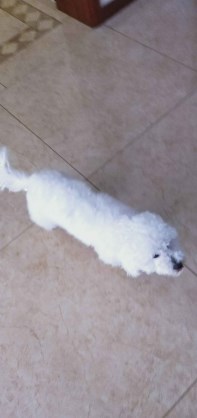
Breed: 3083-n000117-Bichon_Frise